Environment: lab
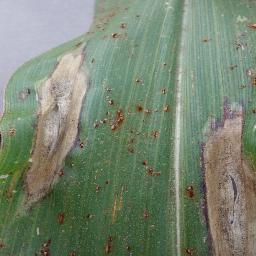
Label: northern_corn_leaf_blight